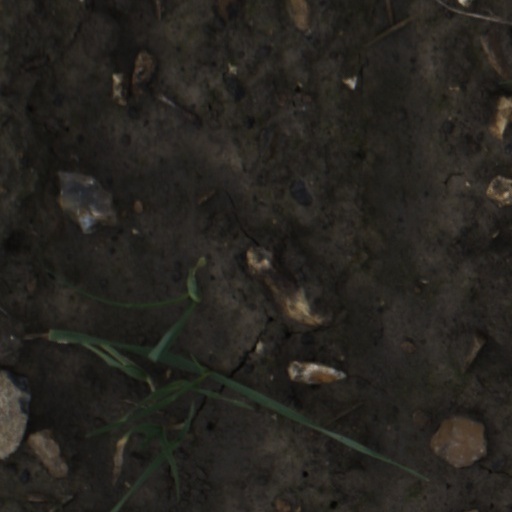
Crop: wheat